Mansukh Mandaviya

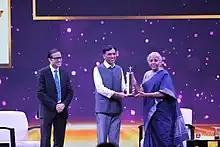

Mandaviya was honored by UNICEF for his contribution to women health-care initiatives and for distributing 10 crore sanitary napkins through Jan Aushadhi Kendras.